Pinanga cattienensis

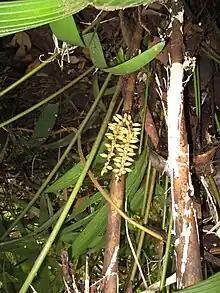
Young infructescence (as above)

"Pinanga cattienensis" differs from all previously described species of "Pinanga" from Vietnam, by its leaf sheaths which do not form expanded/extended bases of the leaves to form a crown ("crownshaft") and inflorescences which are not situated below the leaves. Instead, the inflorescences push through the persistent, disintegrating, subtending leaf sheaths: they are spreading, with peduncles 5 mm long, 9 mm wide; "prophylls" (the lowest tract of the inflorescence) are 90–140 mm long, persistent and erect, splitting abaxially. There is no rachis, but 3-4 "rachillae" are 90–130 mm long, rectangular in cross-section, glabrous.